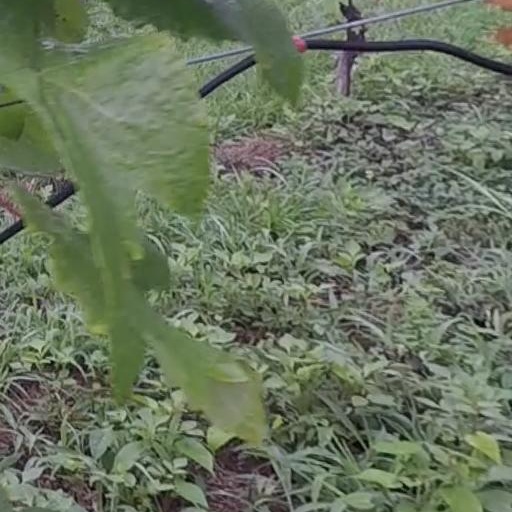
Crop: grape